New Almaden

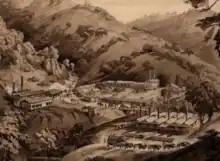
The Hacienda de Beneficio reduction works, shown in 1852.

The mine is named for a mercury mine in (old) Almadén, Spain, which had operated since at least Roman times. (See Heritage of Mercury. Almadén and Idrija.) The term Almadén, meaning "the mine", is derived from the Arabic language.